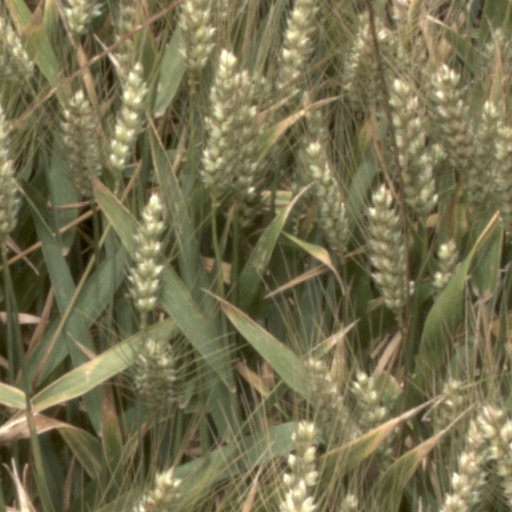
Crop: wheat